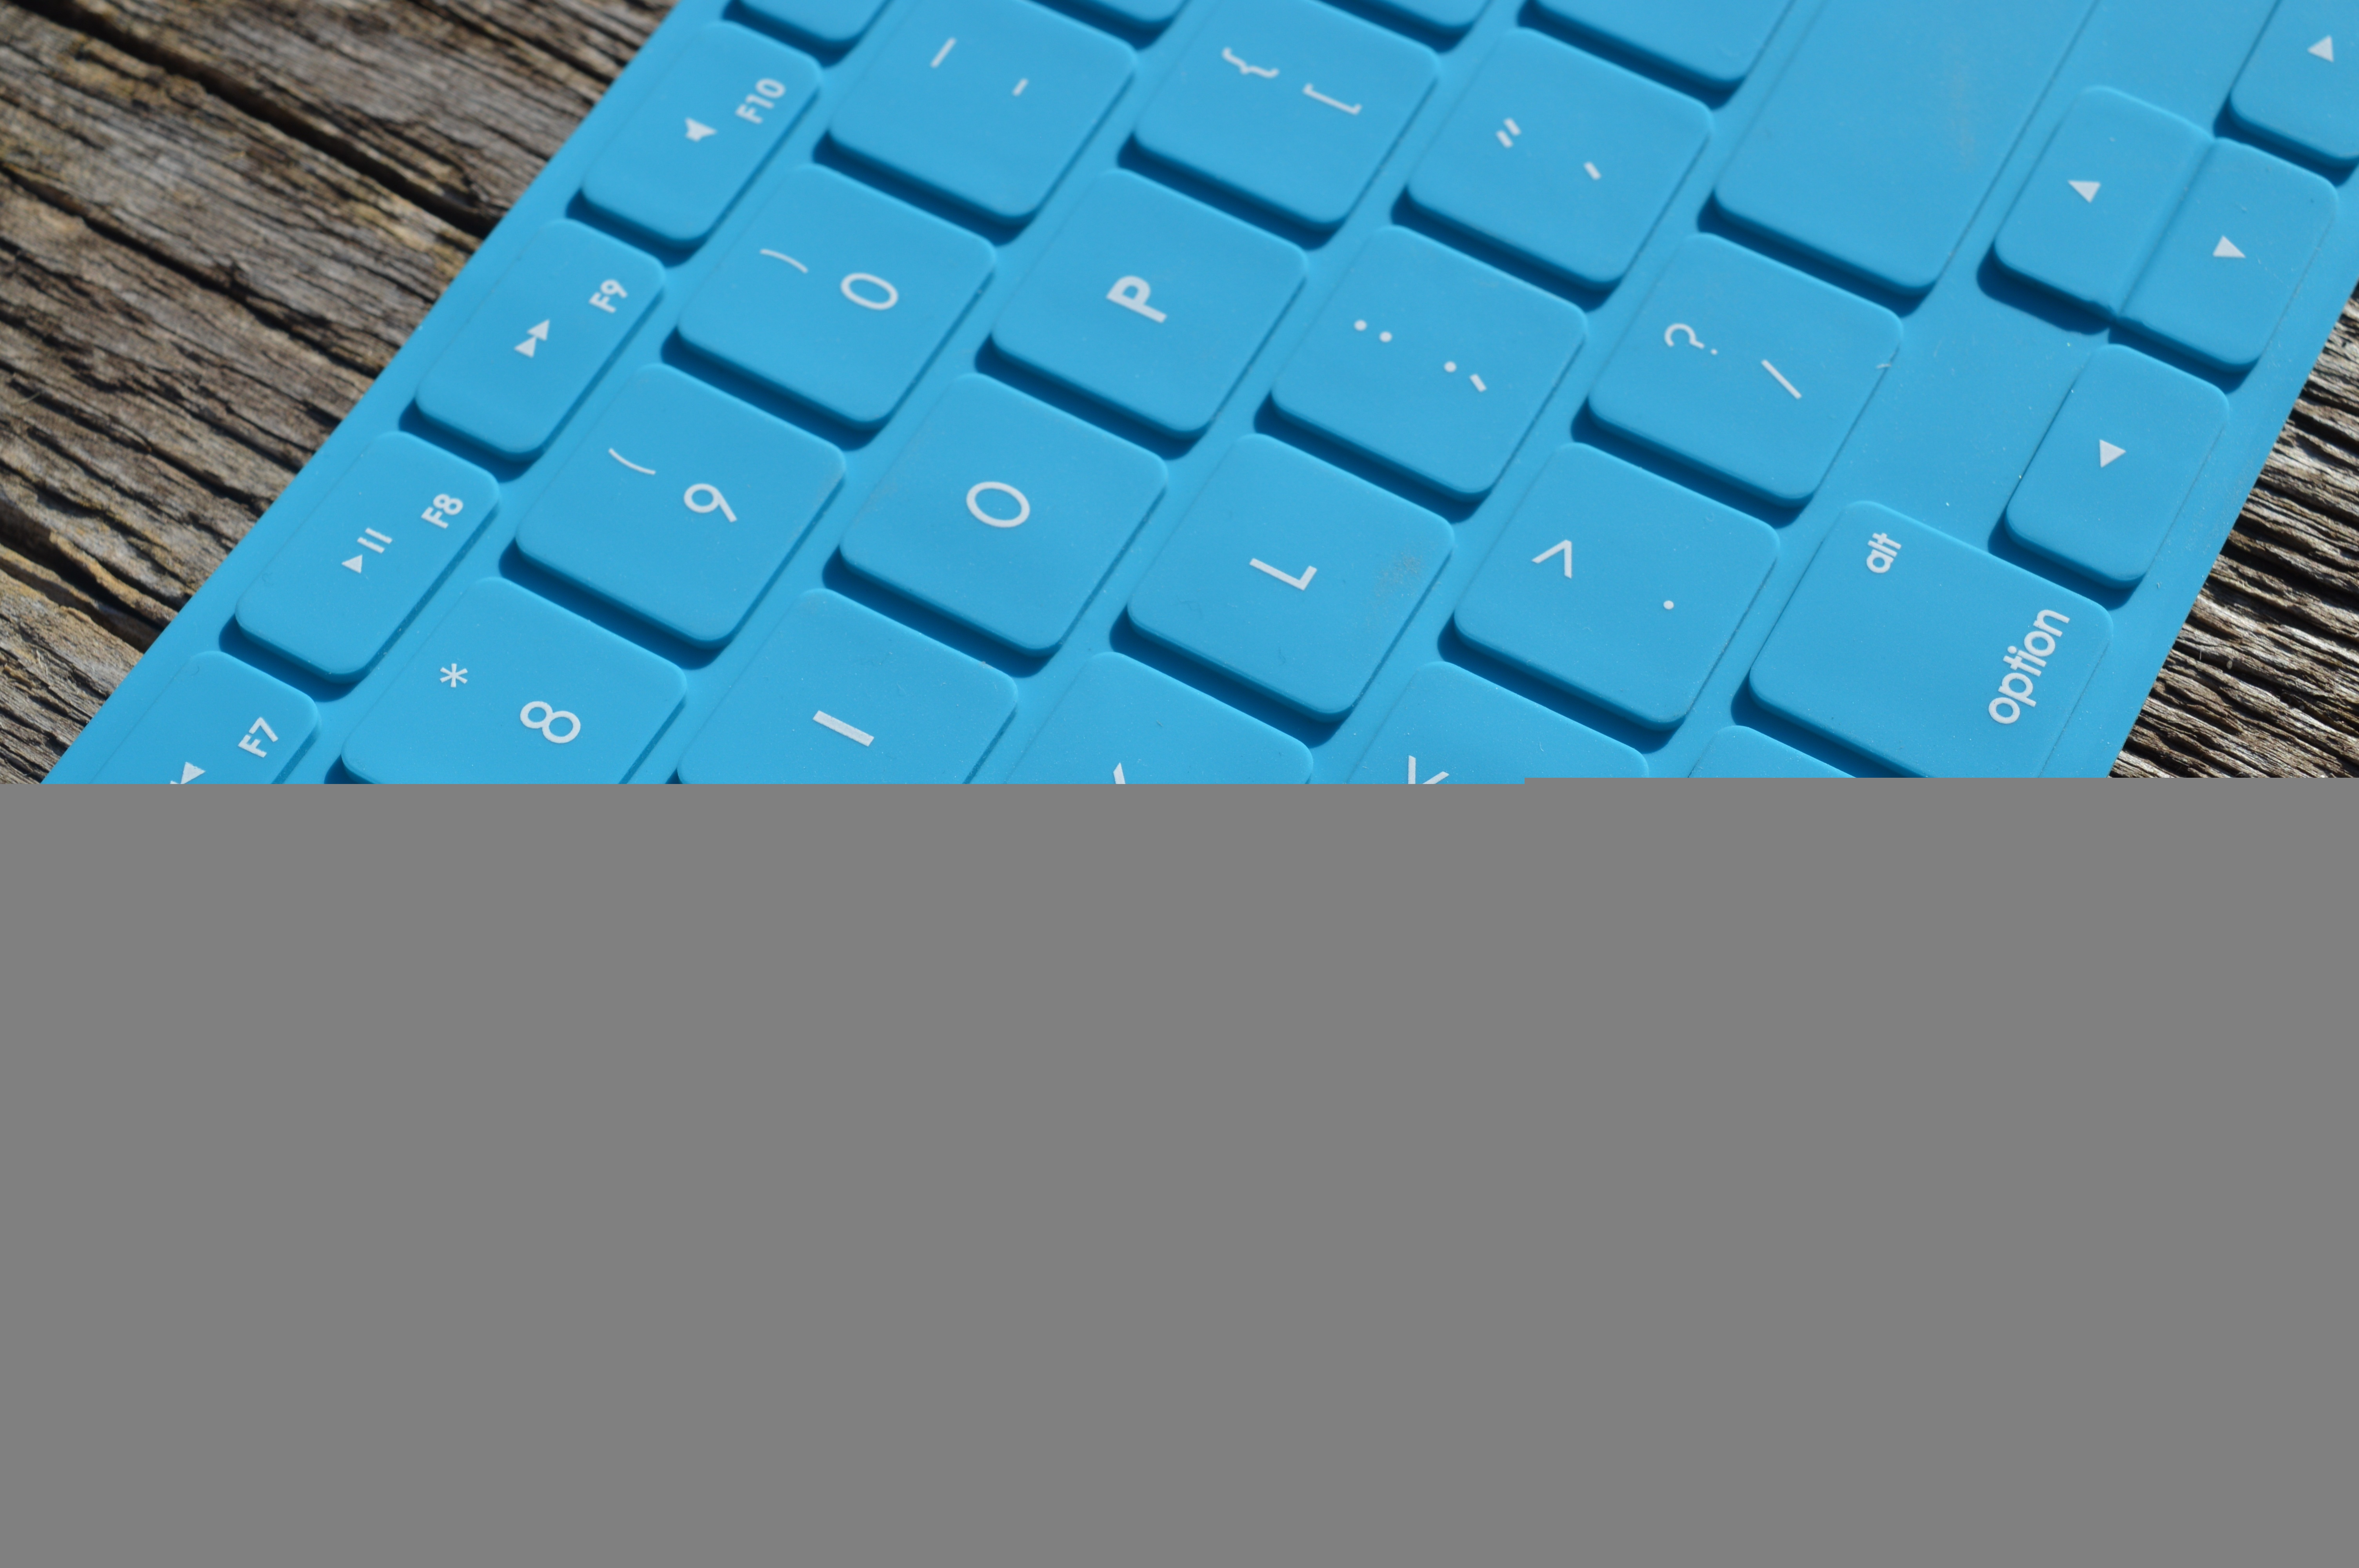
desk, computer, typing, table, keyboard, technology, number, line, equipment, color, blue, close up, font, type, text, letters, wireless, workplace, computer keyboard